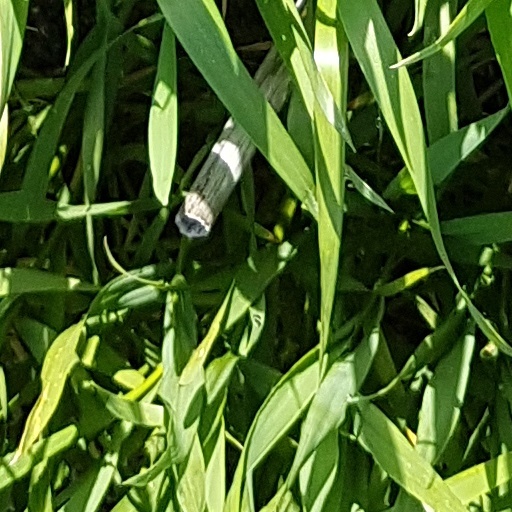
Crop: wheat